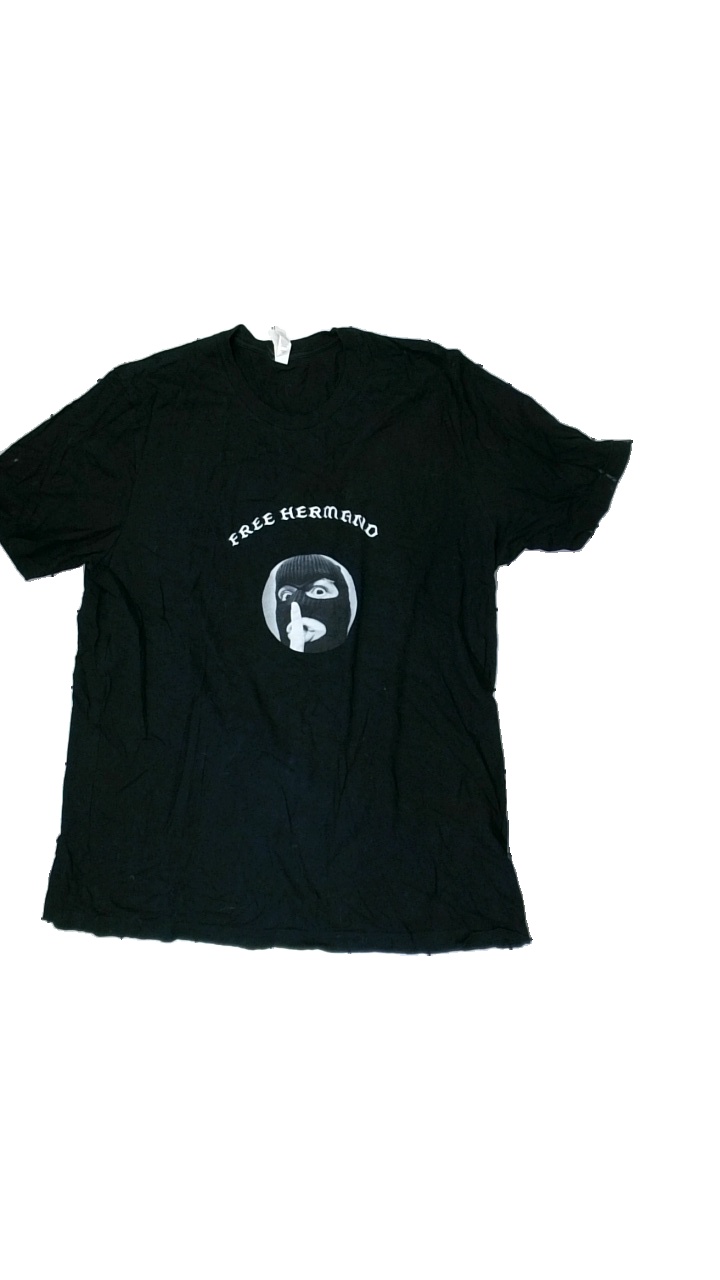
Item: T-shirt (Men)
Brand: Canvas
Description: Crooked seams
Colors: Black, White
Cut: Regular
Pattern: Other
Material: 100% Cotton
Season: All
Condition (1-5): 2
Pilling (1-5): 5
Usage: Export
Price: <50